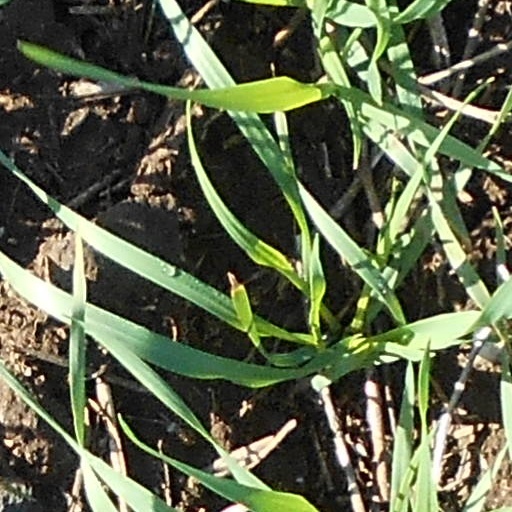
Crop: wheat